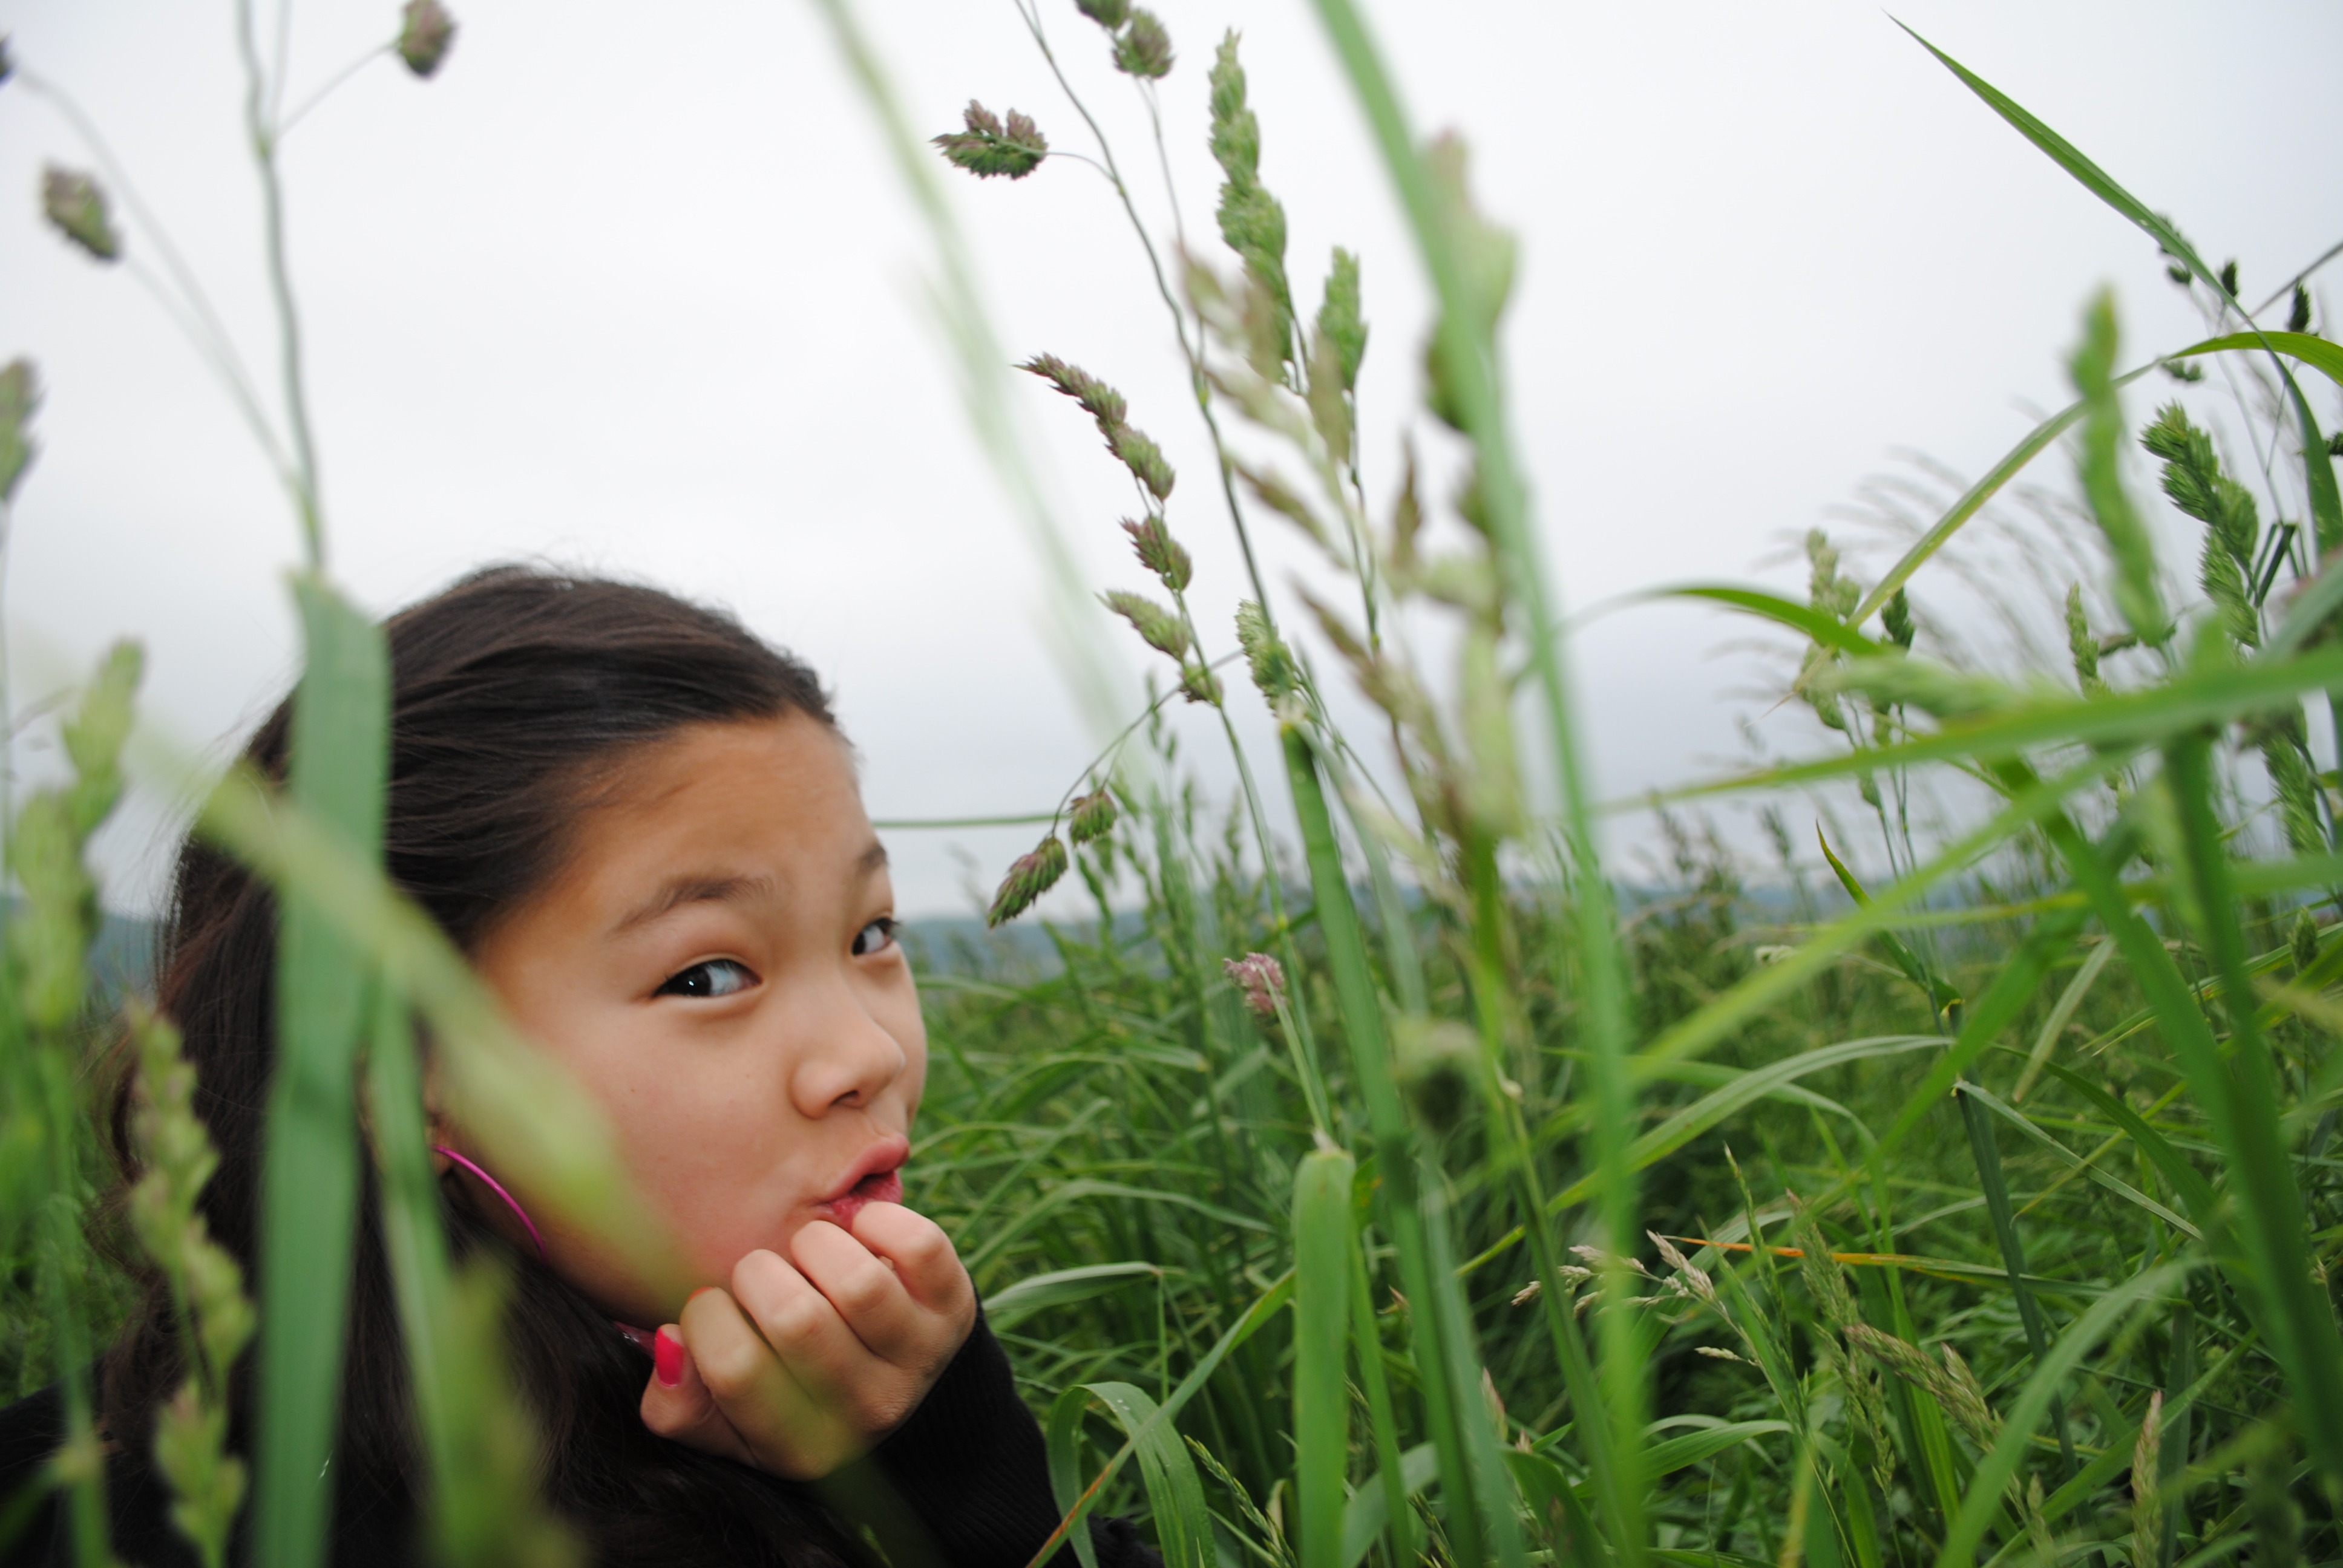
nature, grass, plant, girl, field, meadow, leaf, flower, green, child, botany, flora, eye, skin, portrait photography, grass family